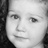
Emotion: neutral